Lane Cove

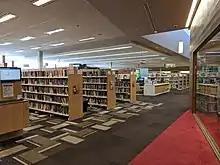
The interior of Lane Cove Library in 2020

Lane Cove has a shopping centre that includes a pedestrian plaza at the eastern end of Burns Bay Road, where it meets Longueville Road. There is a Coles supermarket, a Woolworths supermarket, a Harris Farm, a pub and a number of small specialty stores in this area, as well as a large number of restaurants and cafes. At the end of Longueville Road is the Lane Cove Businessman's Club which is the only local Club in the Area.